History of Pamplona

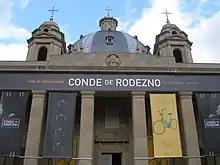
Monument to the Fallen, erected in memory of the dead of the civil war on the side of the Nationalists. Nowadays it is the "Count of Rodezno Exhibition Hall".

During the Francoist regime, the names of Pamplona's main avenues came to reflect the ideology of the regime, a situation that only changed with the arrival of democracy in the 1970s, although some vestiges remain in some neighborhoods. Among the names given at the time are, for example, Avenida del General Franco, Mártires de la Patria, General Mola, etc. In honor of the fallen insurgent soldiers, the "Monument to the Fallen" was built, officially named "Navarre to its dead in the Crusade", currently renamed "Conde de Rodezno Exhibition Hall". Generals Emilio Mola and José Sanjurjo are buried there.